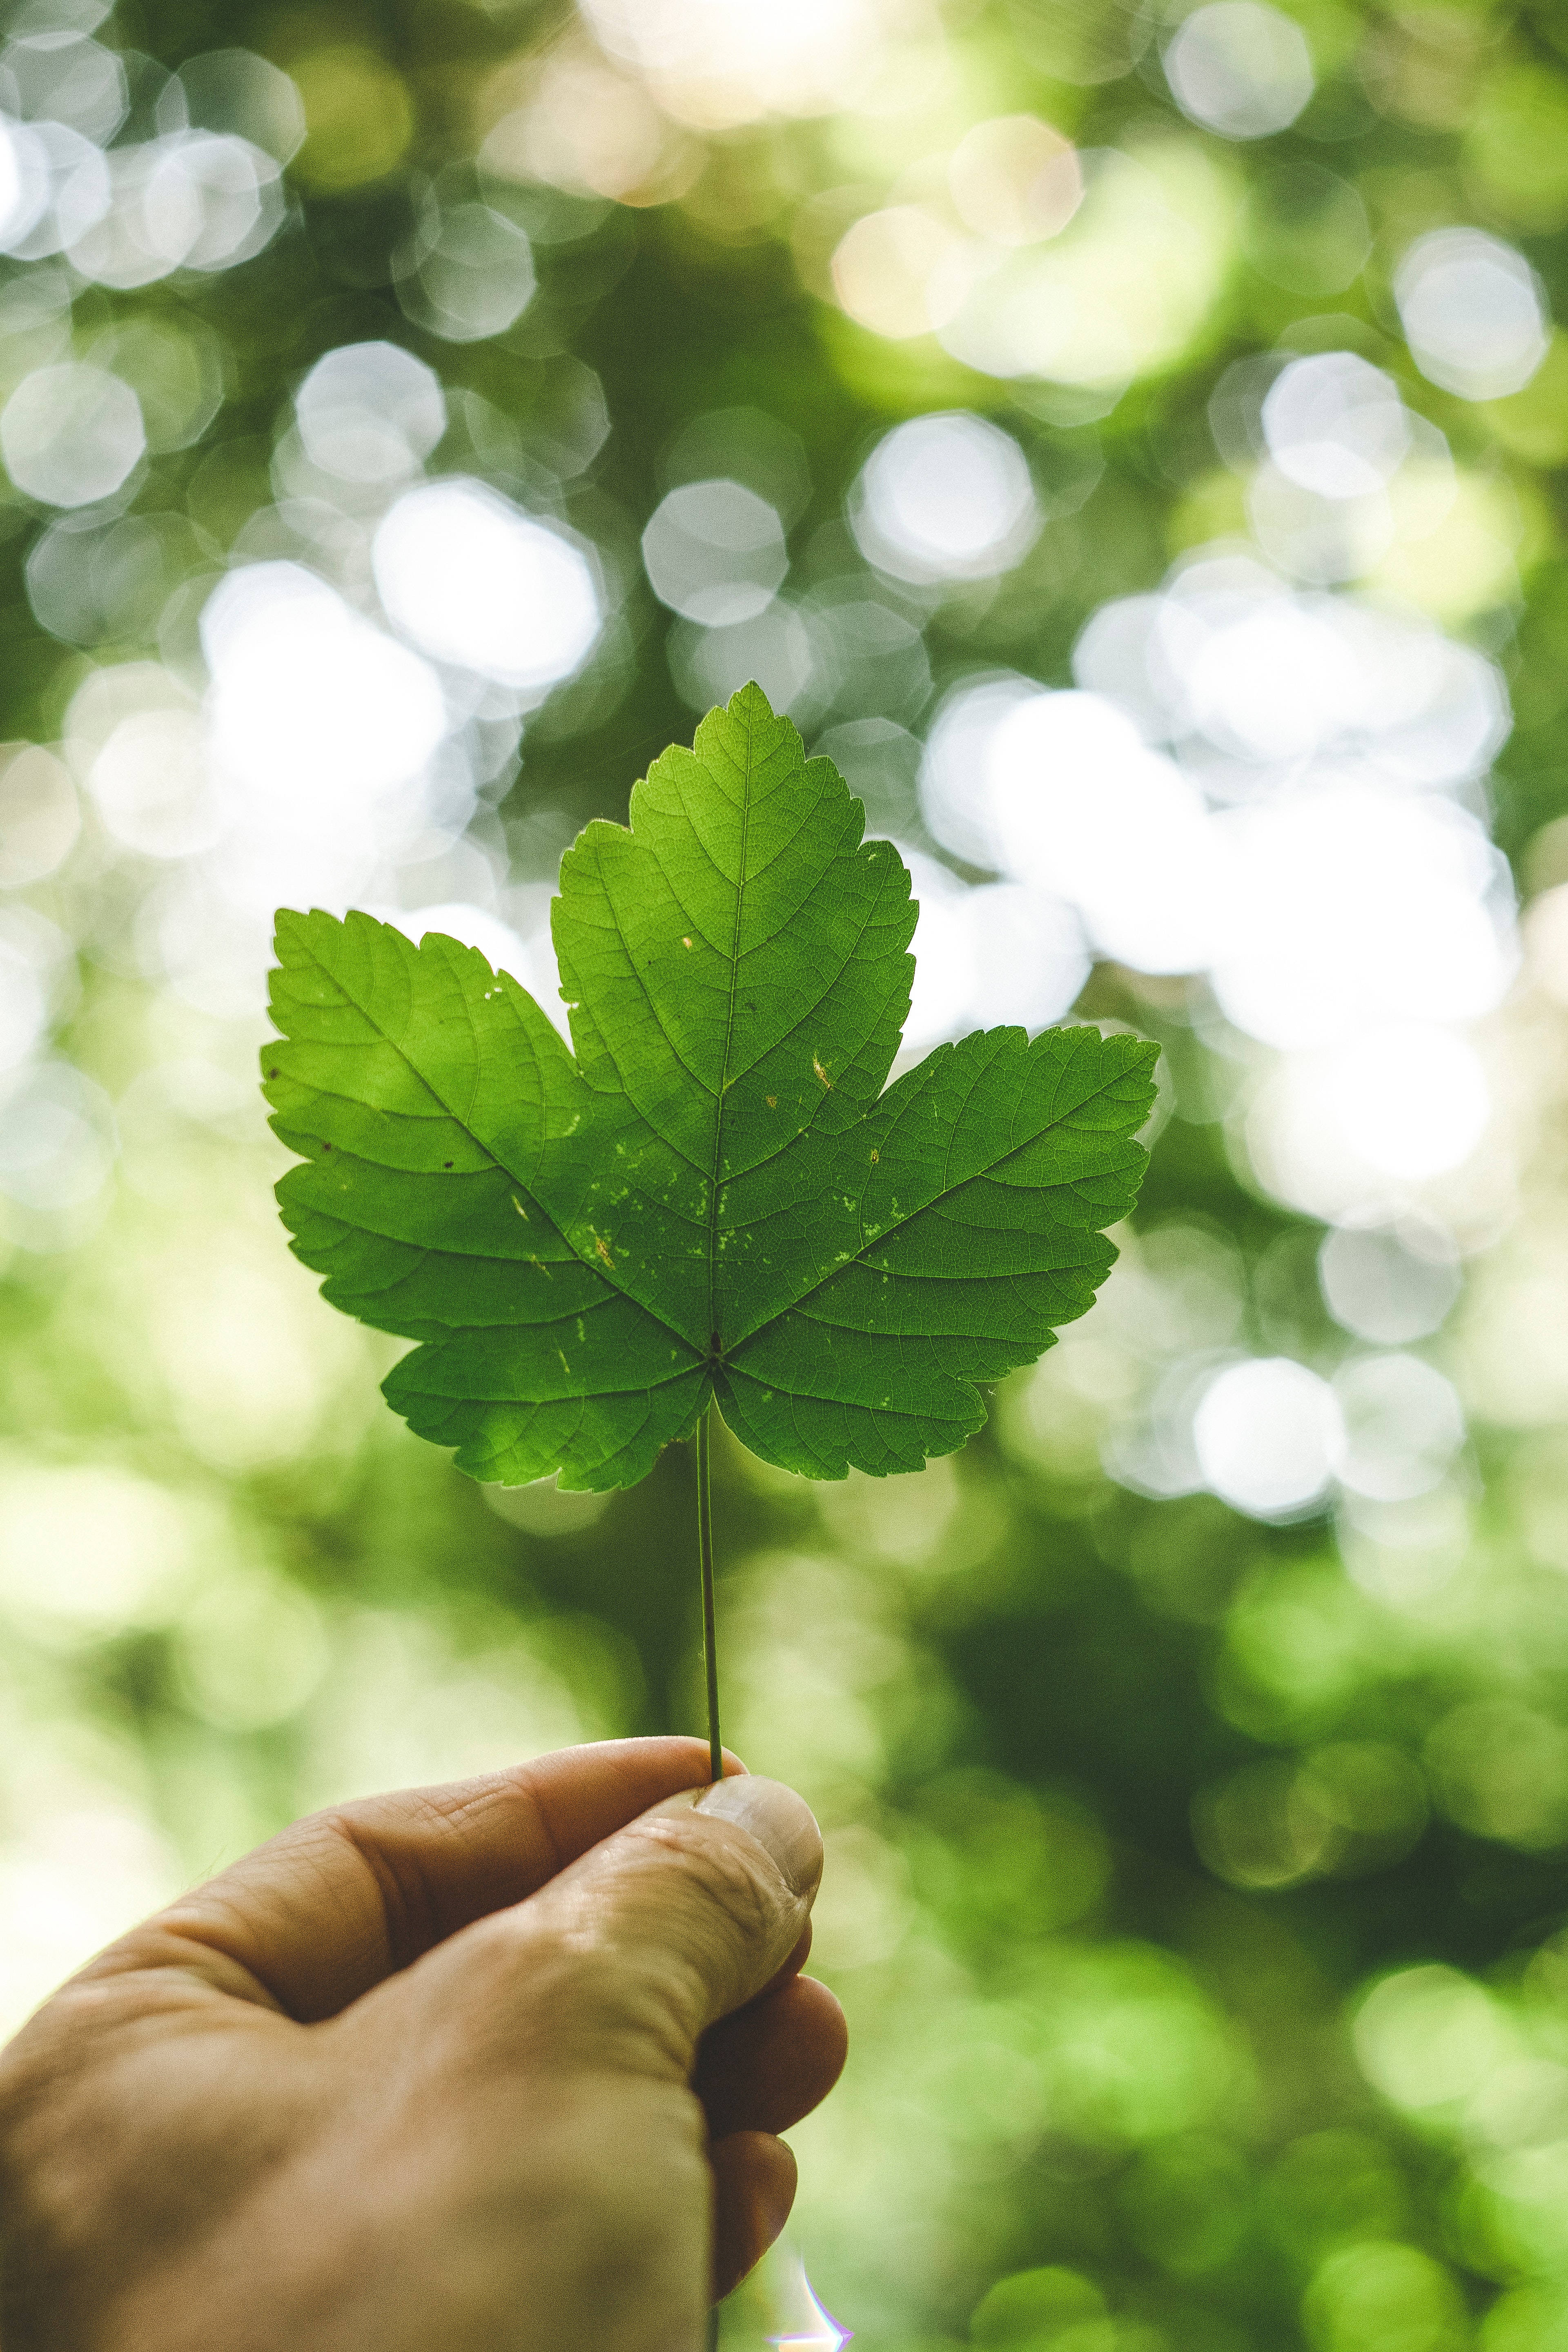
leaf, green, plant, flower, tree, natural environment, hand, botany, flowering plant, woody plant, spring, plane, finger, plant stem, photography, forest